Aristodemo Costoli

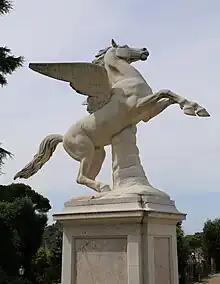
"Pegasus" at Boboli Garden, Florence

Aristodemo Costoli (1803–1871) was an Italian sculptor who spent his entire career in the city of Florence. He is also known for attempting in 1843 to clean and conserve the famed Renaissance-era sculpture "David" by Michelangelo; unfortunately his hydrochloric acid cleaning solution removed the stone's waxy protective coating and left the surface pitted and porous. His students included Emilio Zocchi, Girolamo Masini, Augusto Rivalta and his son Leopoldo Costoli.